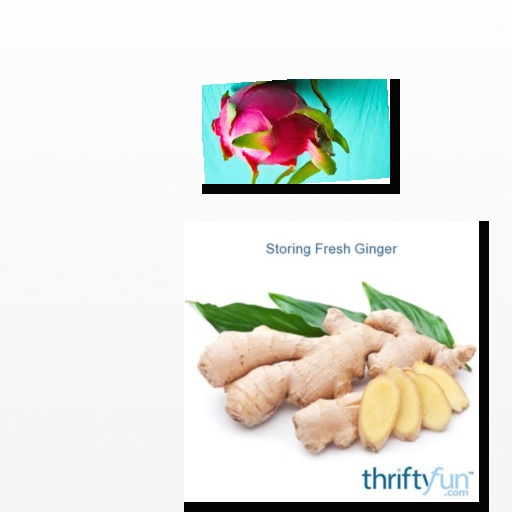
Food items: dragon_fruit, ginger